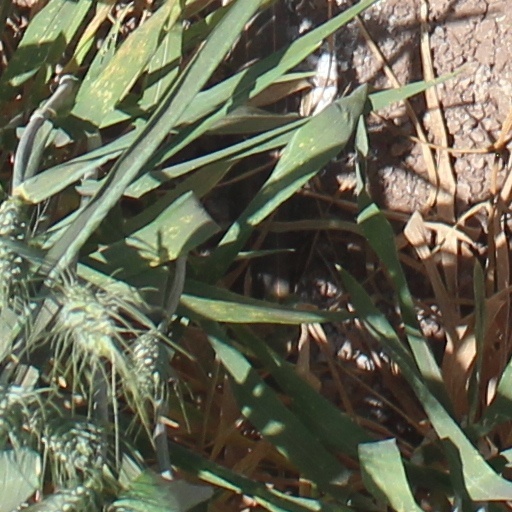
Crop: wheat